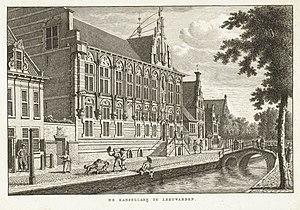
La Cour de Frise, installée à Leeuwarden, a été le centre d'abord politique et judiciaire, puis seulement judiciaire de la Frise de 1499 à 1811.